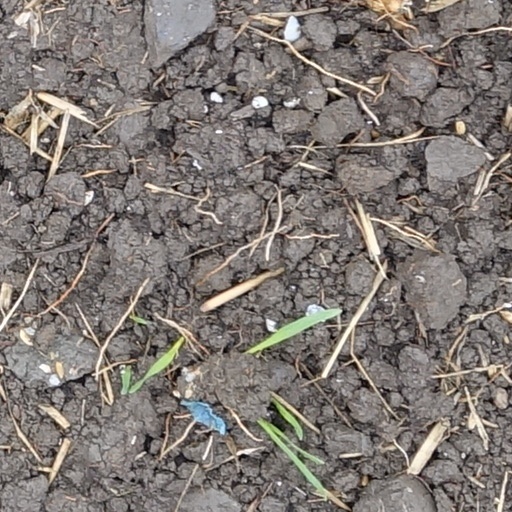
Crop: wheat